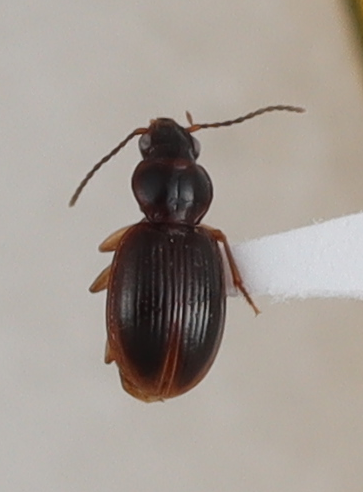
Scientific name: Mecyclothorax discedens
Plot: 4
Trap: S
Collected: 20240619